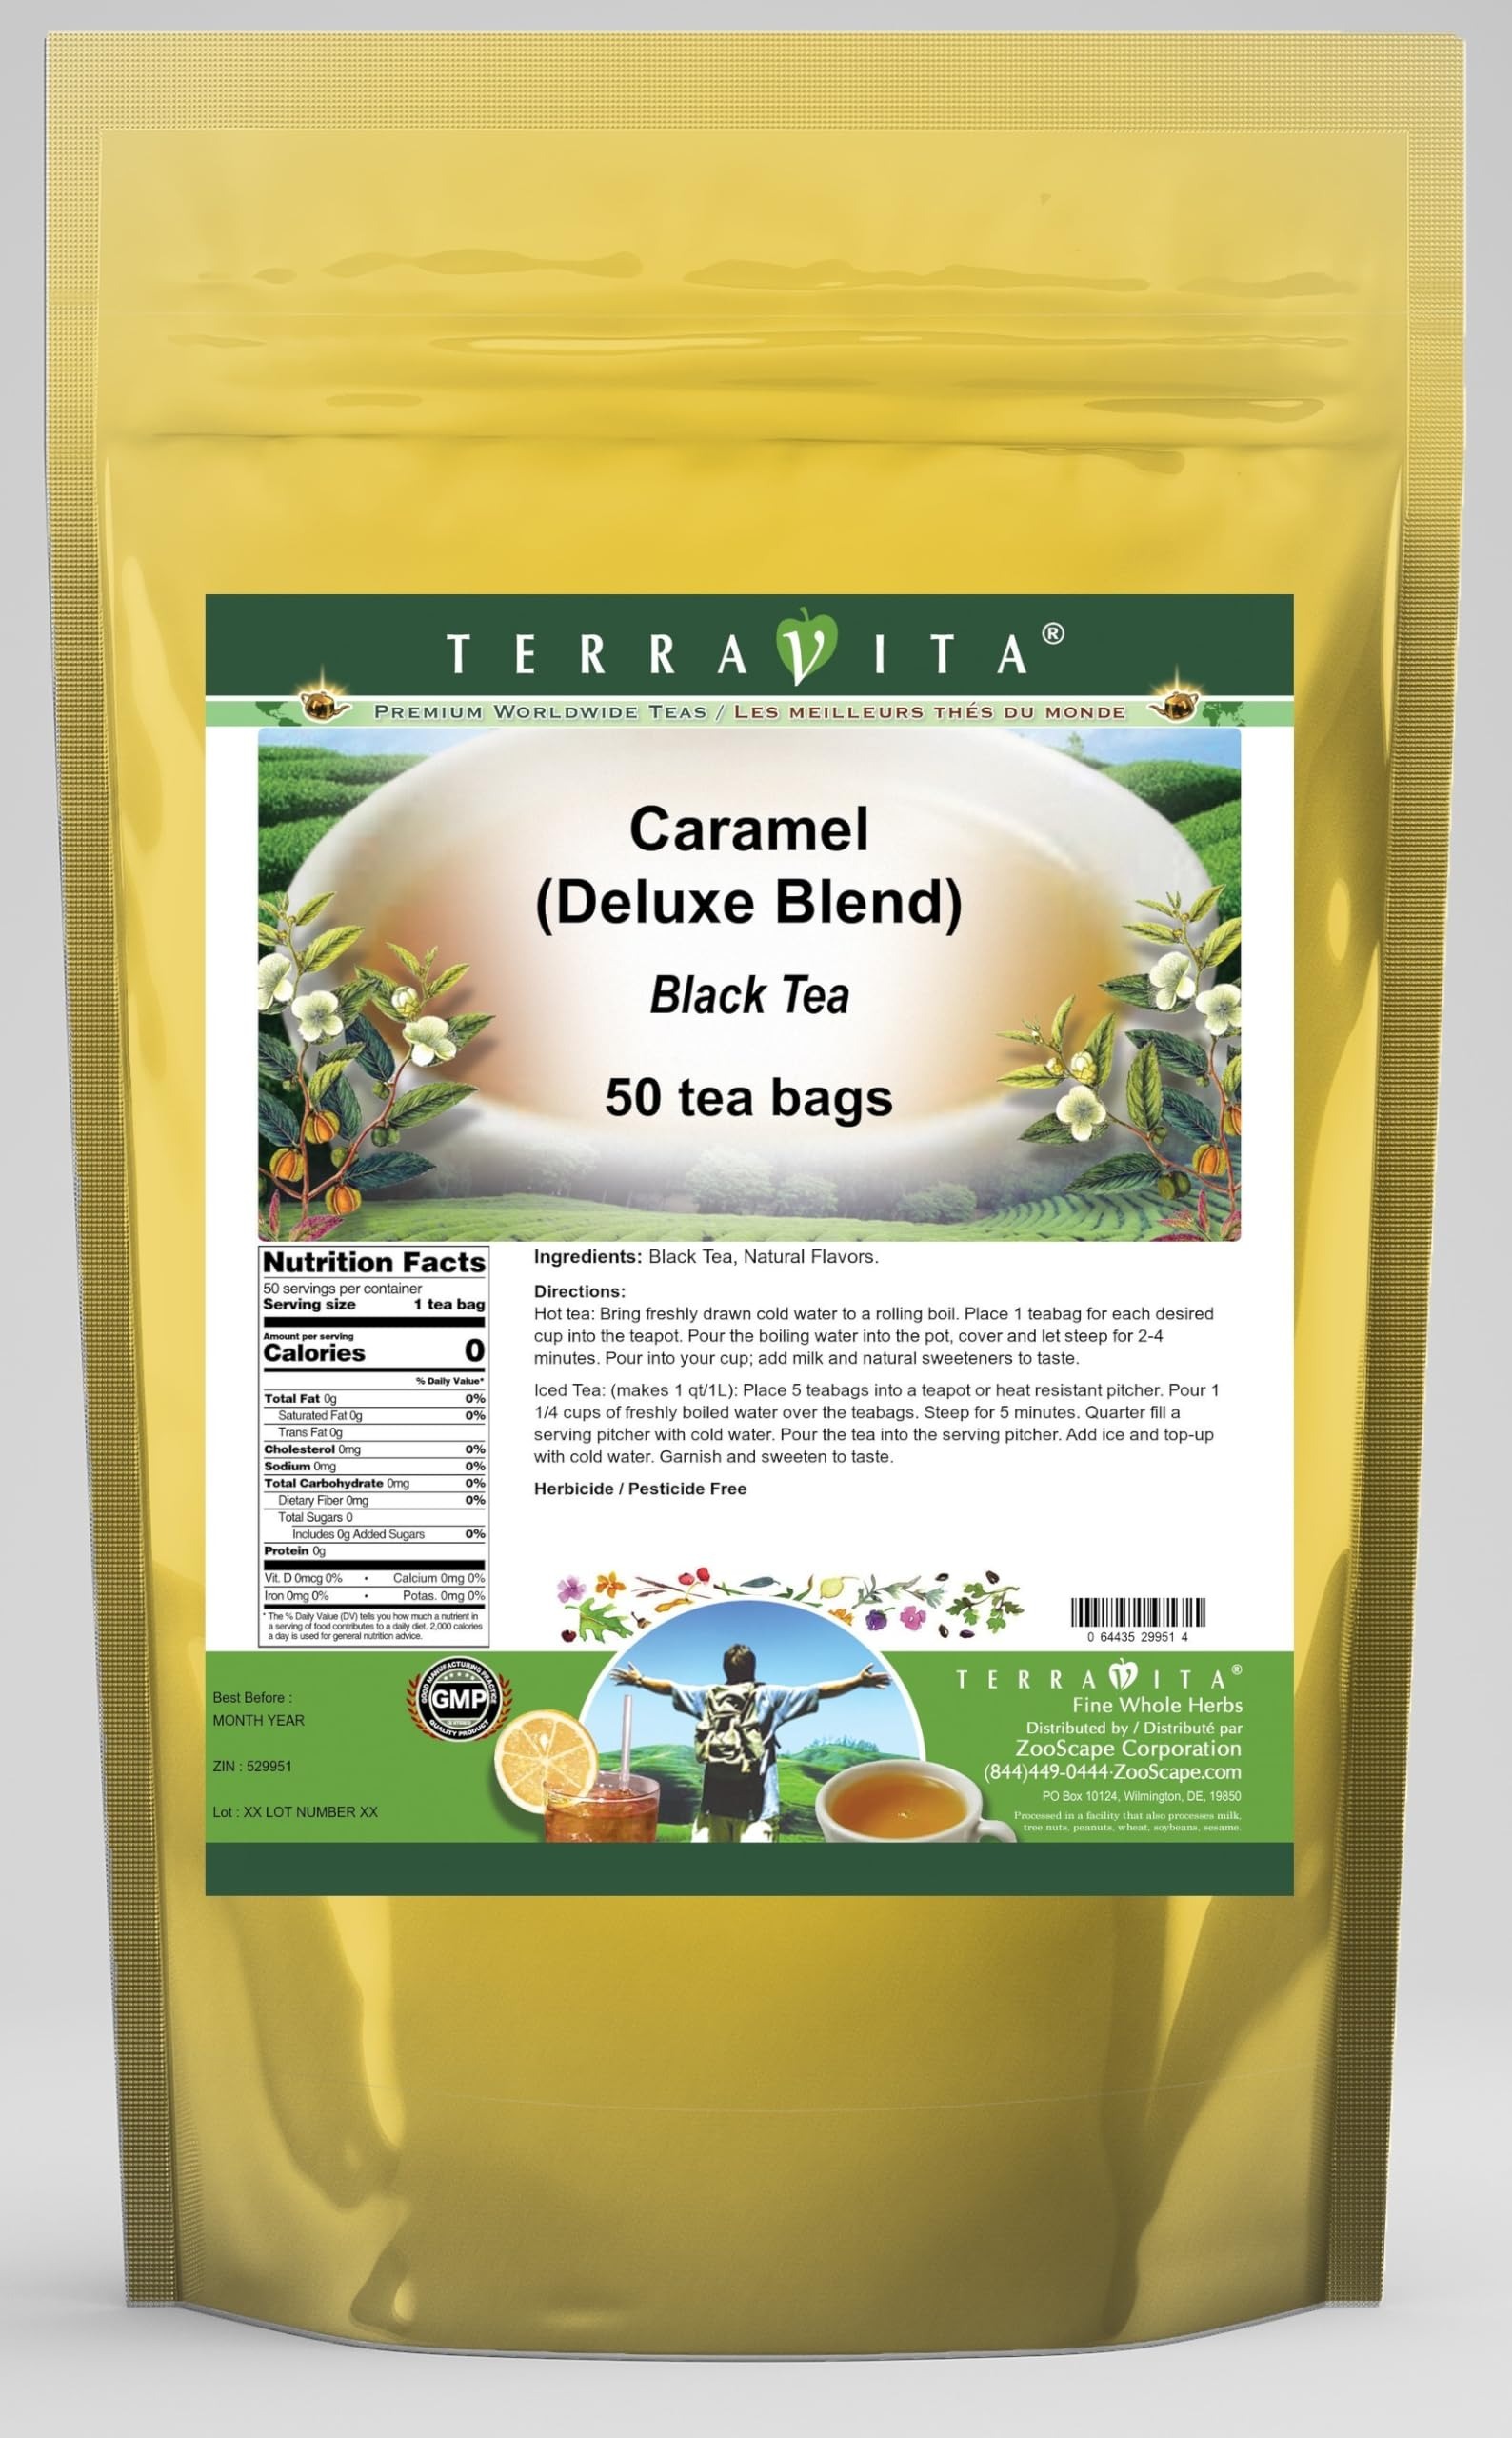
Item Name: Caramel Black Tea (Deluxe Blend) (50 tea bags, ZIN: 529951) - 3 Pack
Bullet Point 1: Our Caramel Black Tea is a scrumptuous flavored Black tea you will enjoy anytime! - Ingredients: Black tea and natural caramel flavor.
Bullet Point 2: No fillers.
Bullet Point 3: Manufacturer: TerraVita
Bullet Point 4: Size: 50 tea bags
Bullet Point 5: Black Tea Bags - Packed in a convenient upright pouch!
Product Description: Our Caramel Black Tea is a scrumptuous flavored Black tea you will enjoy anytime! - Ingredients: Black tea and natural caramel flavor. - Hot tea brewing method: Bring freshly drawn cold water to a rolling boil. Place 1 teabag for each desired cup into the teapot. Pour the boiling water into the pot, cover and let steep for 2-4 minutes. Pour into your cup; add milk and natural sweeteners to taste. - Iced tea brewing method: (to make 1 liter/quart): Place 5 teabags into a teapot or heat resistant pitcher. Pour 1 1/4 cups of freshly boiled water over the teabags. Steep for 5 minutes. Quarter fill a serving pitcher with cold water. Pour the tea into the serving pitcher. Add ice and top-up with cold water. Garnish and sweeten to taste. - TerraVita is an exclusive line of premium-quality, natural source products that use only the finest, purest and most potent ingredients found around the world. TerraVita is hallmarked by the highest possible standards of purity, potency, stability and freshness. All of our products are prepared with the highest elements of quality control, from raw materials through the entire manufacturing process, up to and including the moment that the bottles or bags are sealed for freshness and shipped out to you. Our highest possible standards are certified by independent laboratories and backed by our personal guarantee. - TerraVita exists to meet and ensure your family's health and wellness without the harmful effects of chemicals and health products. We strive to make all of our products affordable and reliable and are constantly searching the market to maintain our affordability and to look for new ways to serve you and the ones you love. TerraVita has become a trusted household name for many families and can bring you and yours the very best herba
Value: 150.0
Unit: Count

Price: 77.04